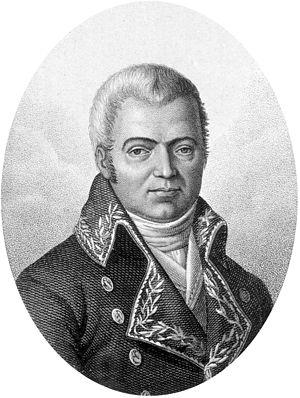
4 août : L'écuyer Claude Bourgelat crée la première école vétérinaire au monde, à la suite d'un arrêt du Conseil d'État sous Louis XV. L’école se situe à la Guillotière à Lyon, donnant ainsi naissance à la profession vétérinaire. Les premiers élèves arrivent en 1762.
Pierre Marie Auguste Broussonet est un médecin, naturaliste et homme politique français, né le 19 janvier 1761 à Montpellier et mort le 27 juillet 1807 dans cette même ville.